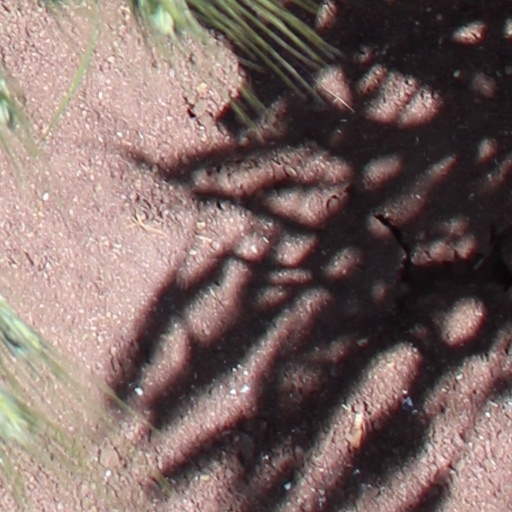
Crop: wheat